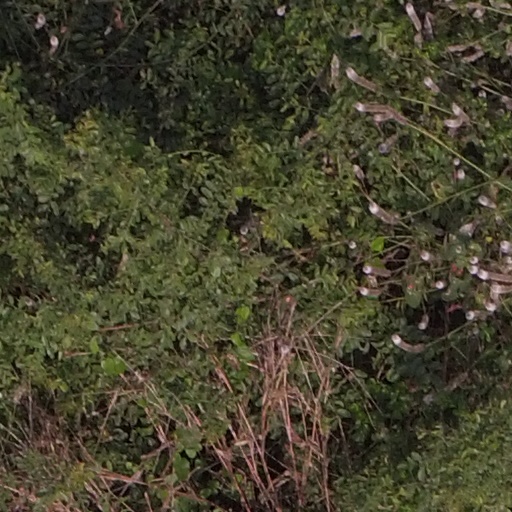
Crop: maize; corn